Makode Linde

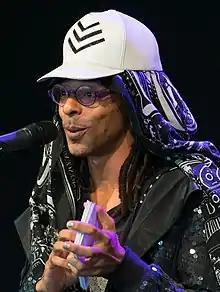
Makode Linde 2015.

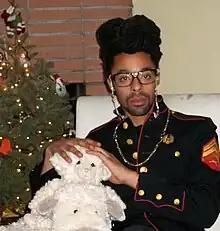
Makode Linde 2008.

Makode Alexander Joel Linde (born 28 June 1981) is a Swedish artist, musician and DJ. He became internationally known for his controversial art piece "Painful Cake"," "which he created in Stockholm in 2012.